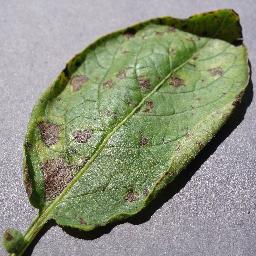
Etiqueta: Tizon_Temprano